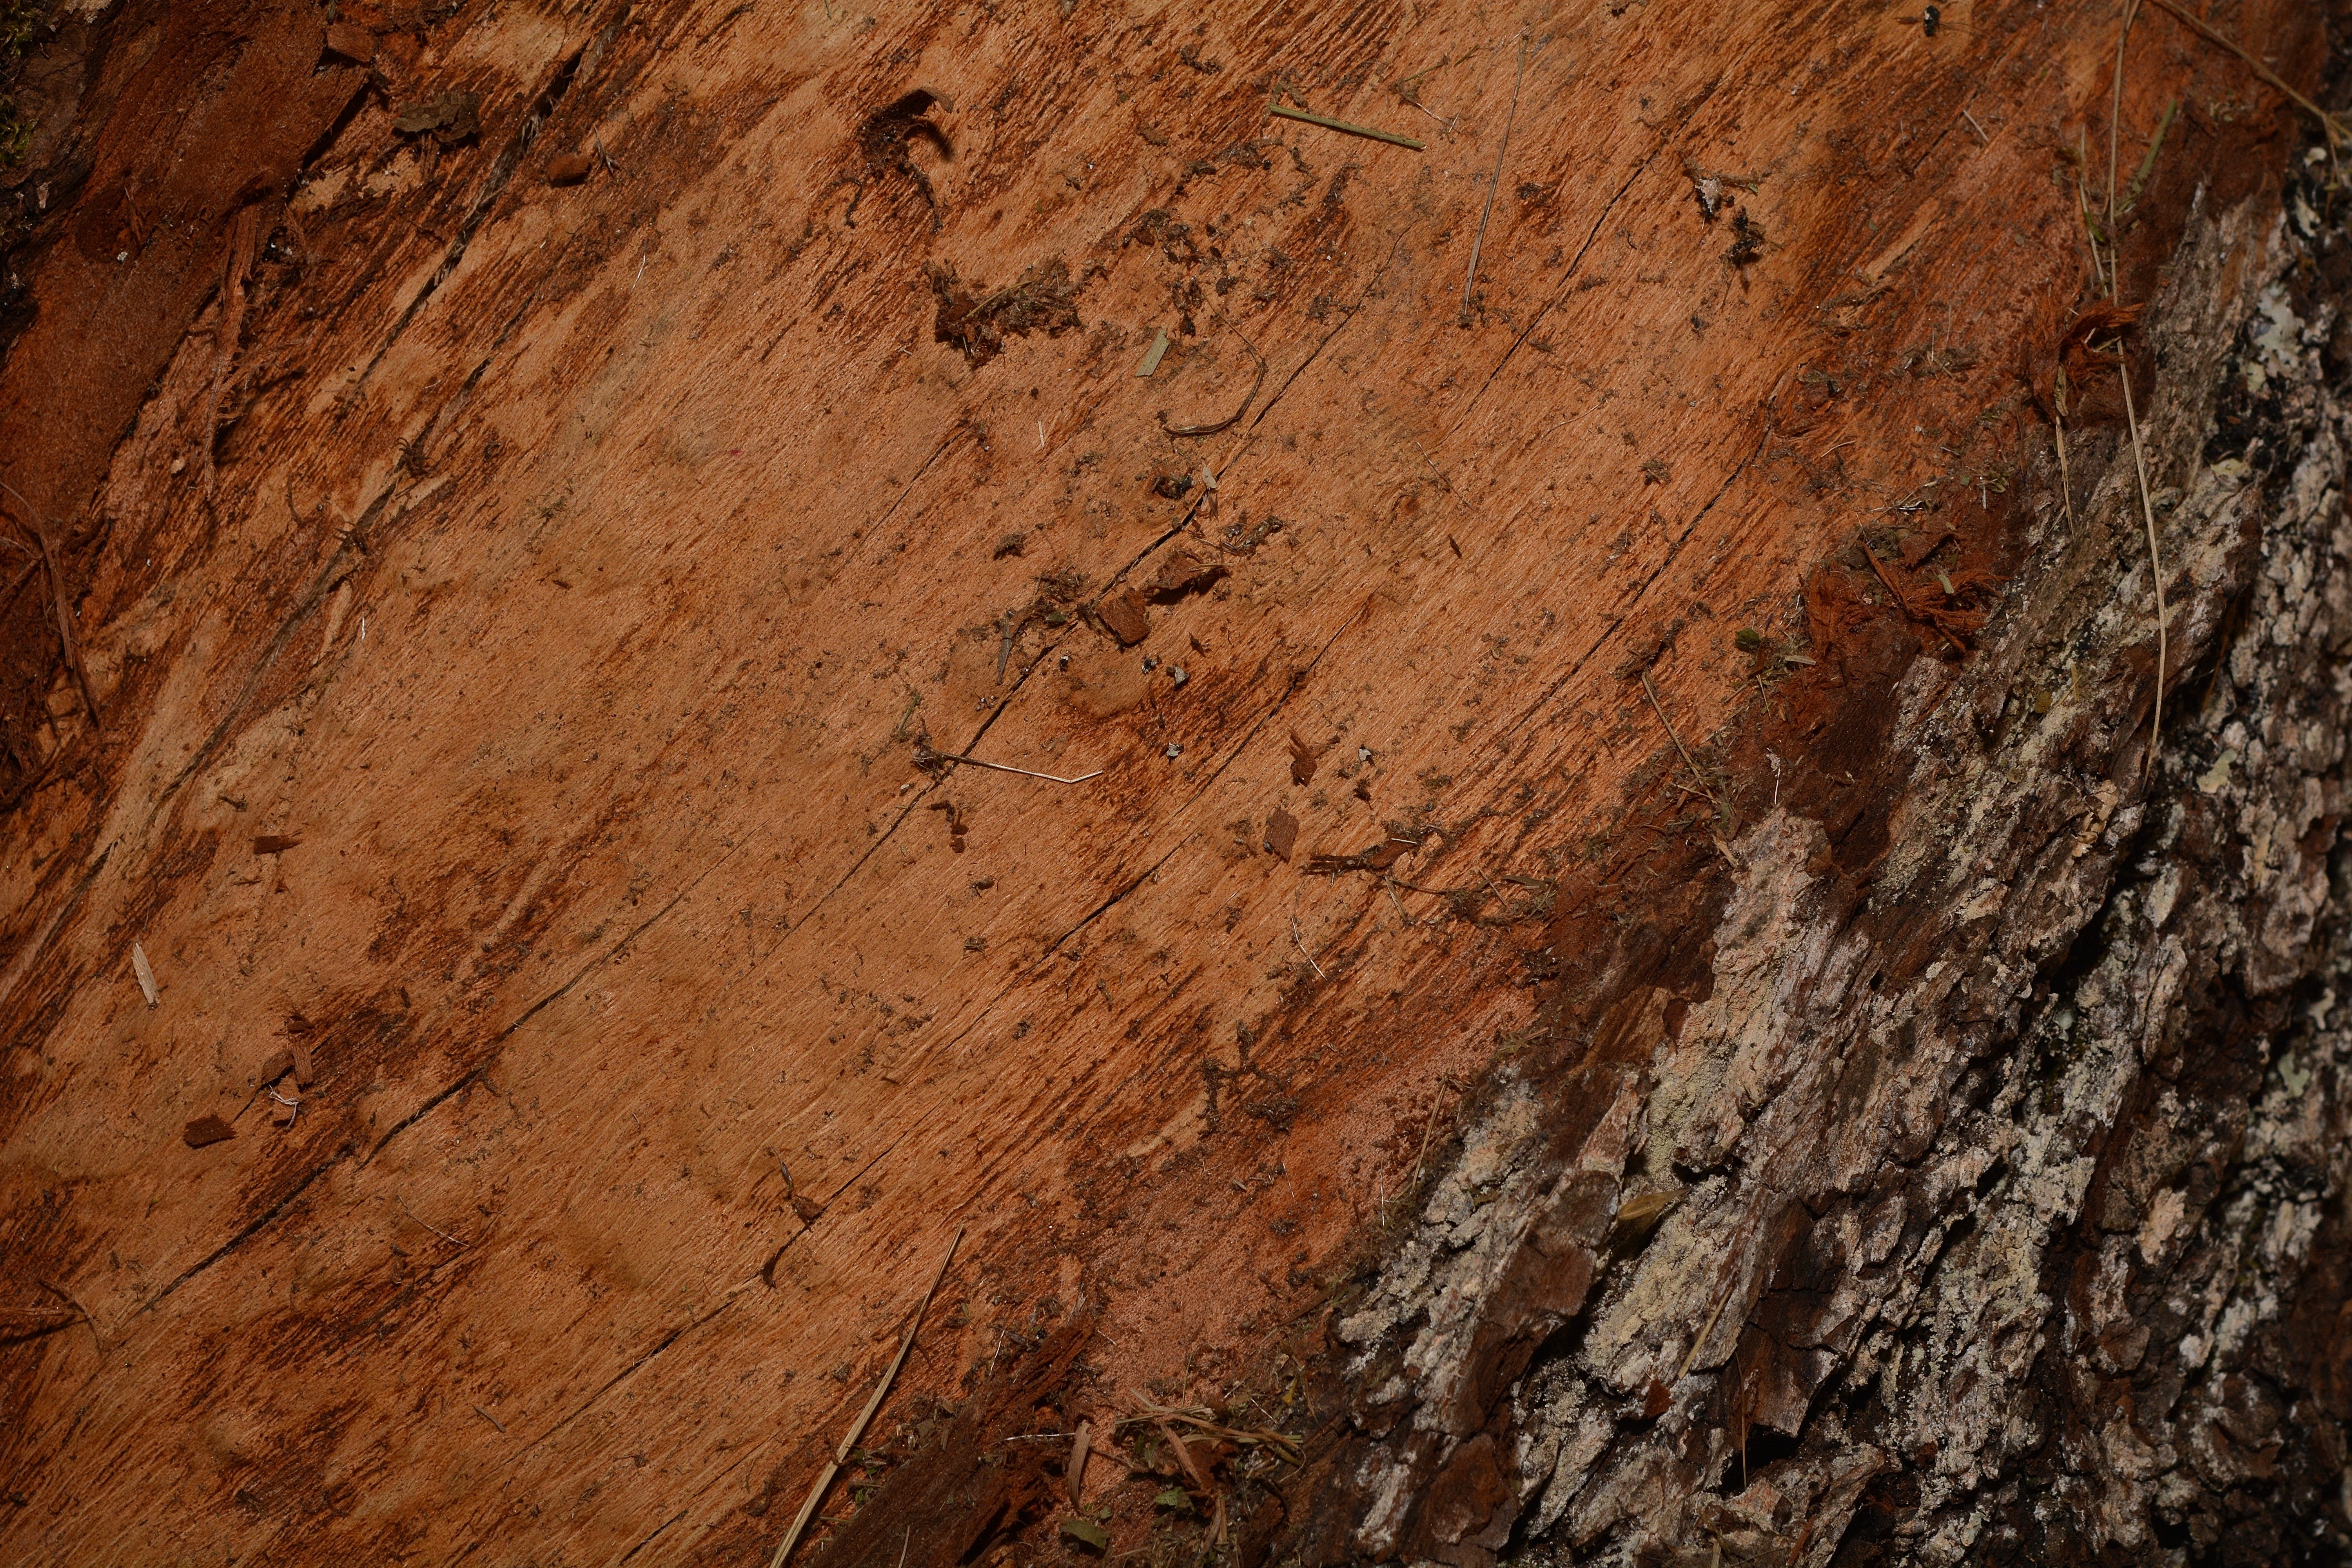
rock, structure, wood, texture, formation, soil, terrain, close, material, background, geology, wadi, geological phenomenon, wood fiber